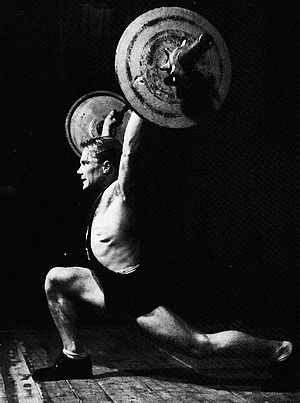
Arvid Andersson
Center
Arvid Andersson var en svensk tidligere vægtløfter og verdensmester.